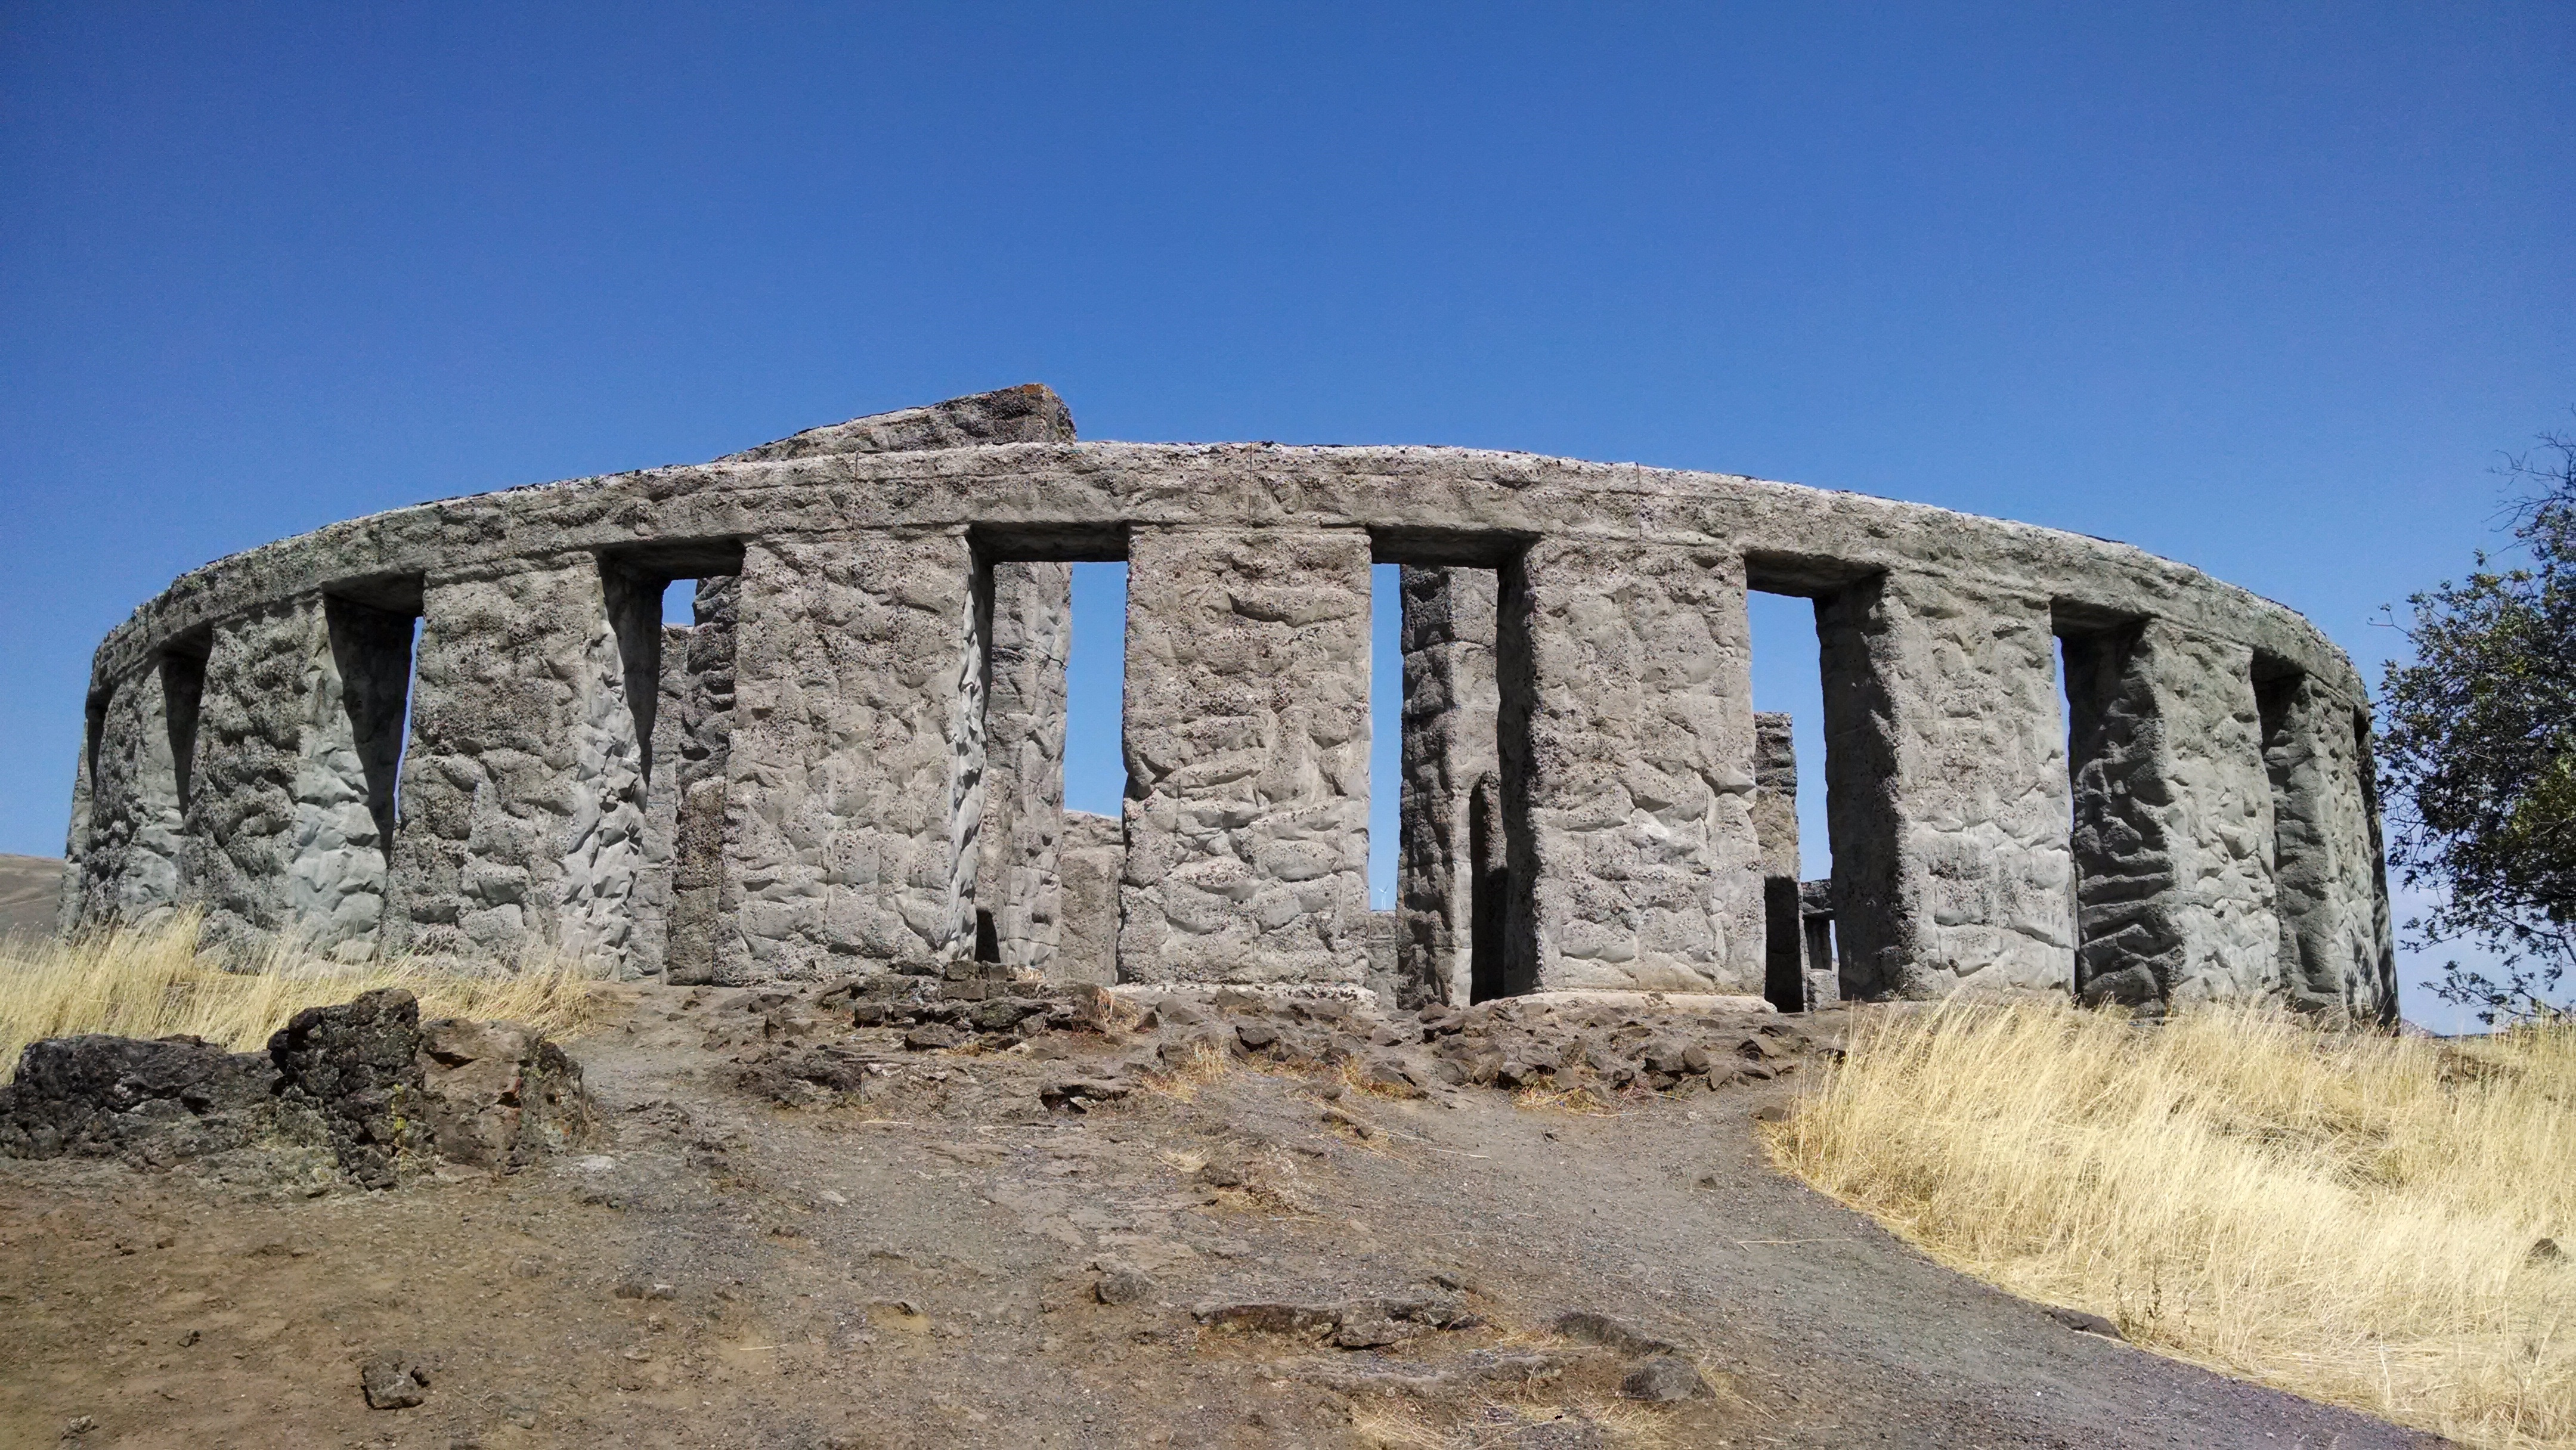
architecture, structure, building, river, stone, concrete, washington, memorial, ruins, replica, stonehenge, maryhill, columbia, ancient history